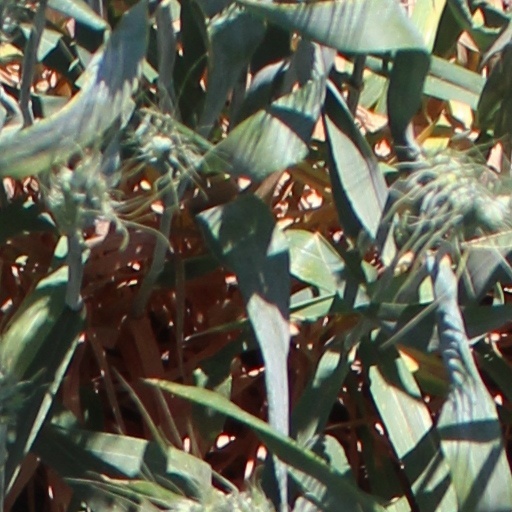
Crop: wheat